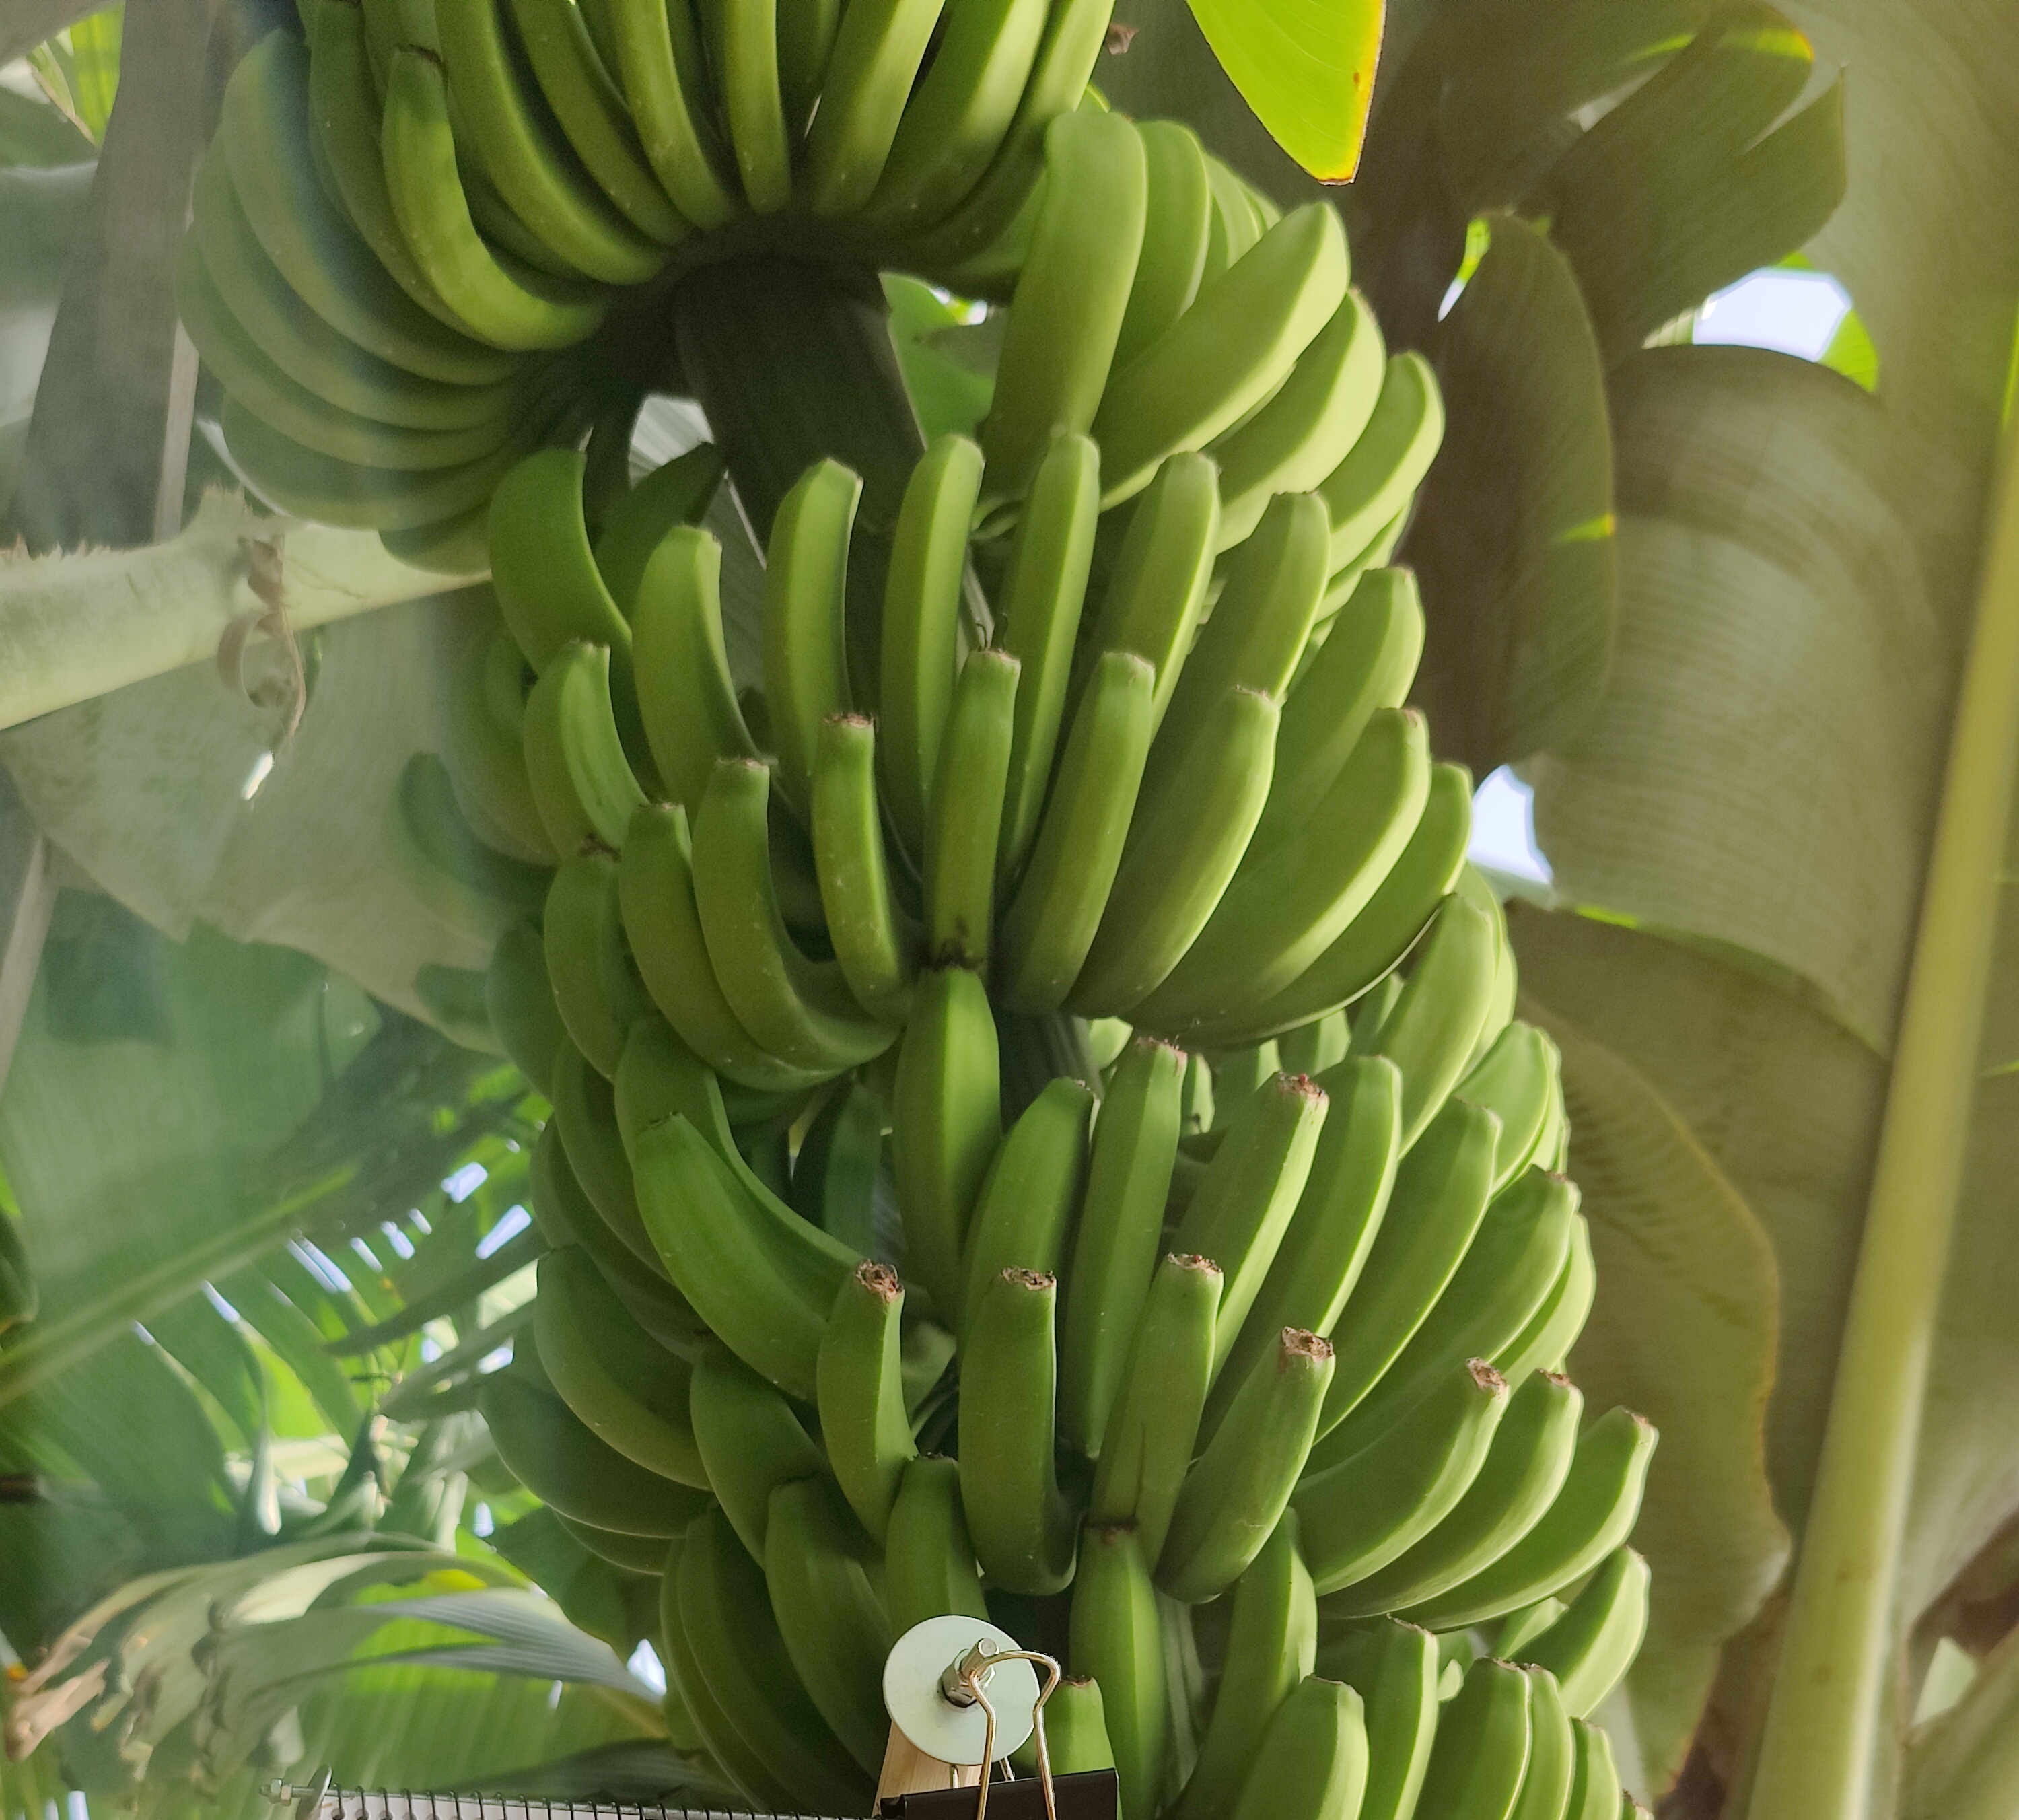
Label: Keep